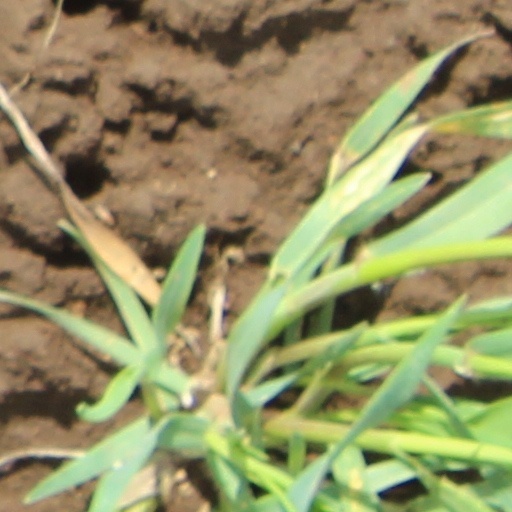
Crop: wheat